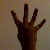
The image shows a hand gesture representing the number 4 in Indian Sign Language.